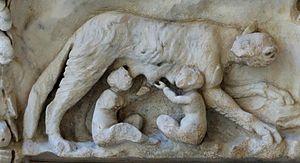
Représentation de la lupercale
La Louve Capitoline est une sculpture en bronze qui est conservée à Rome au Musée du Capitole. Elle est un symbole associé à la mythique légende de Romulus et Rémus et à la fondation de Rome.